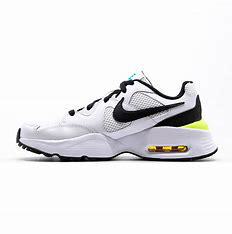
Brand: Nike
Model: Air Max Fusion